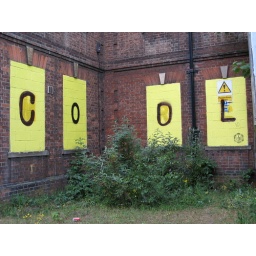
On an abandoned building near the train station in Cambridge.